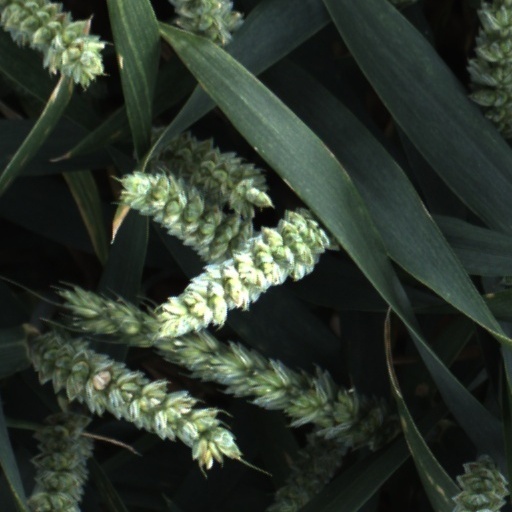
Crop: wheat